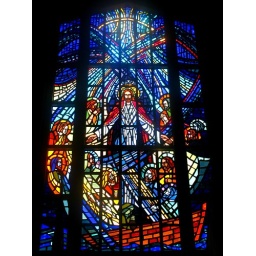
Stained glass window at the church we arrived at in Olympia before we were in the parade